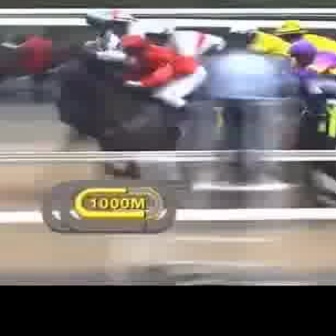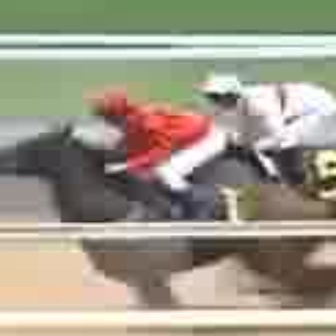
  Please identify the target specified by the bounding box [116,32,207,122] in the first image and locate it in the second image. Return the coordinates in [x_min,y_min,x_max,y_max] format.
Answer: [84,81,230,226]